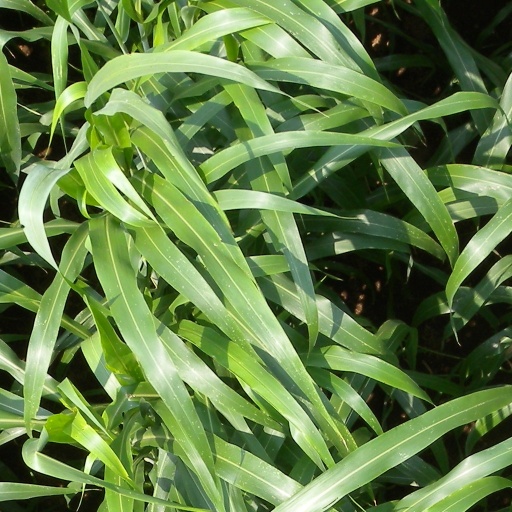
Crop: sorghum